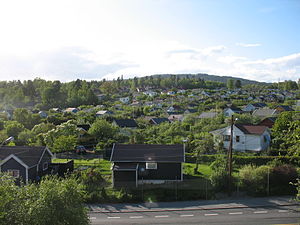
Kolonihaveområde
Kolonihaveområdet Solvang i Oslo.
Kolonihaveområde er et areal som omfatter mindst fem havelodder, som i gennemsnit ikke må være større end 400 kvadratmeter. Helårsbeboelse er ikke tilladt; kun i perioden fra april til oktober er det tilladt at bo i haverne.